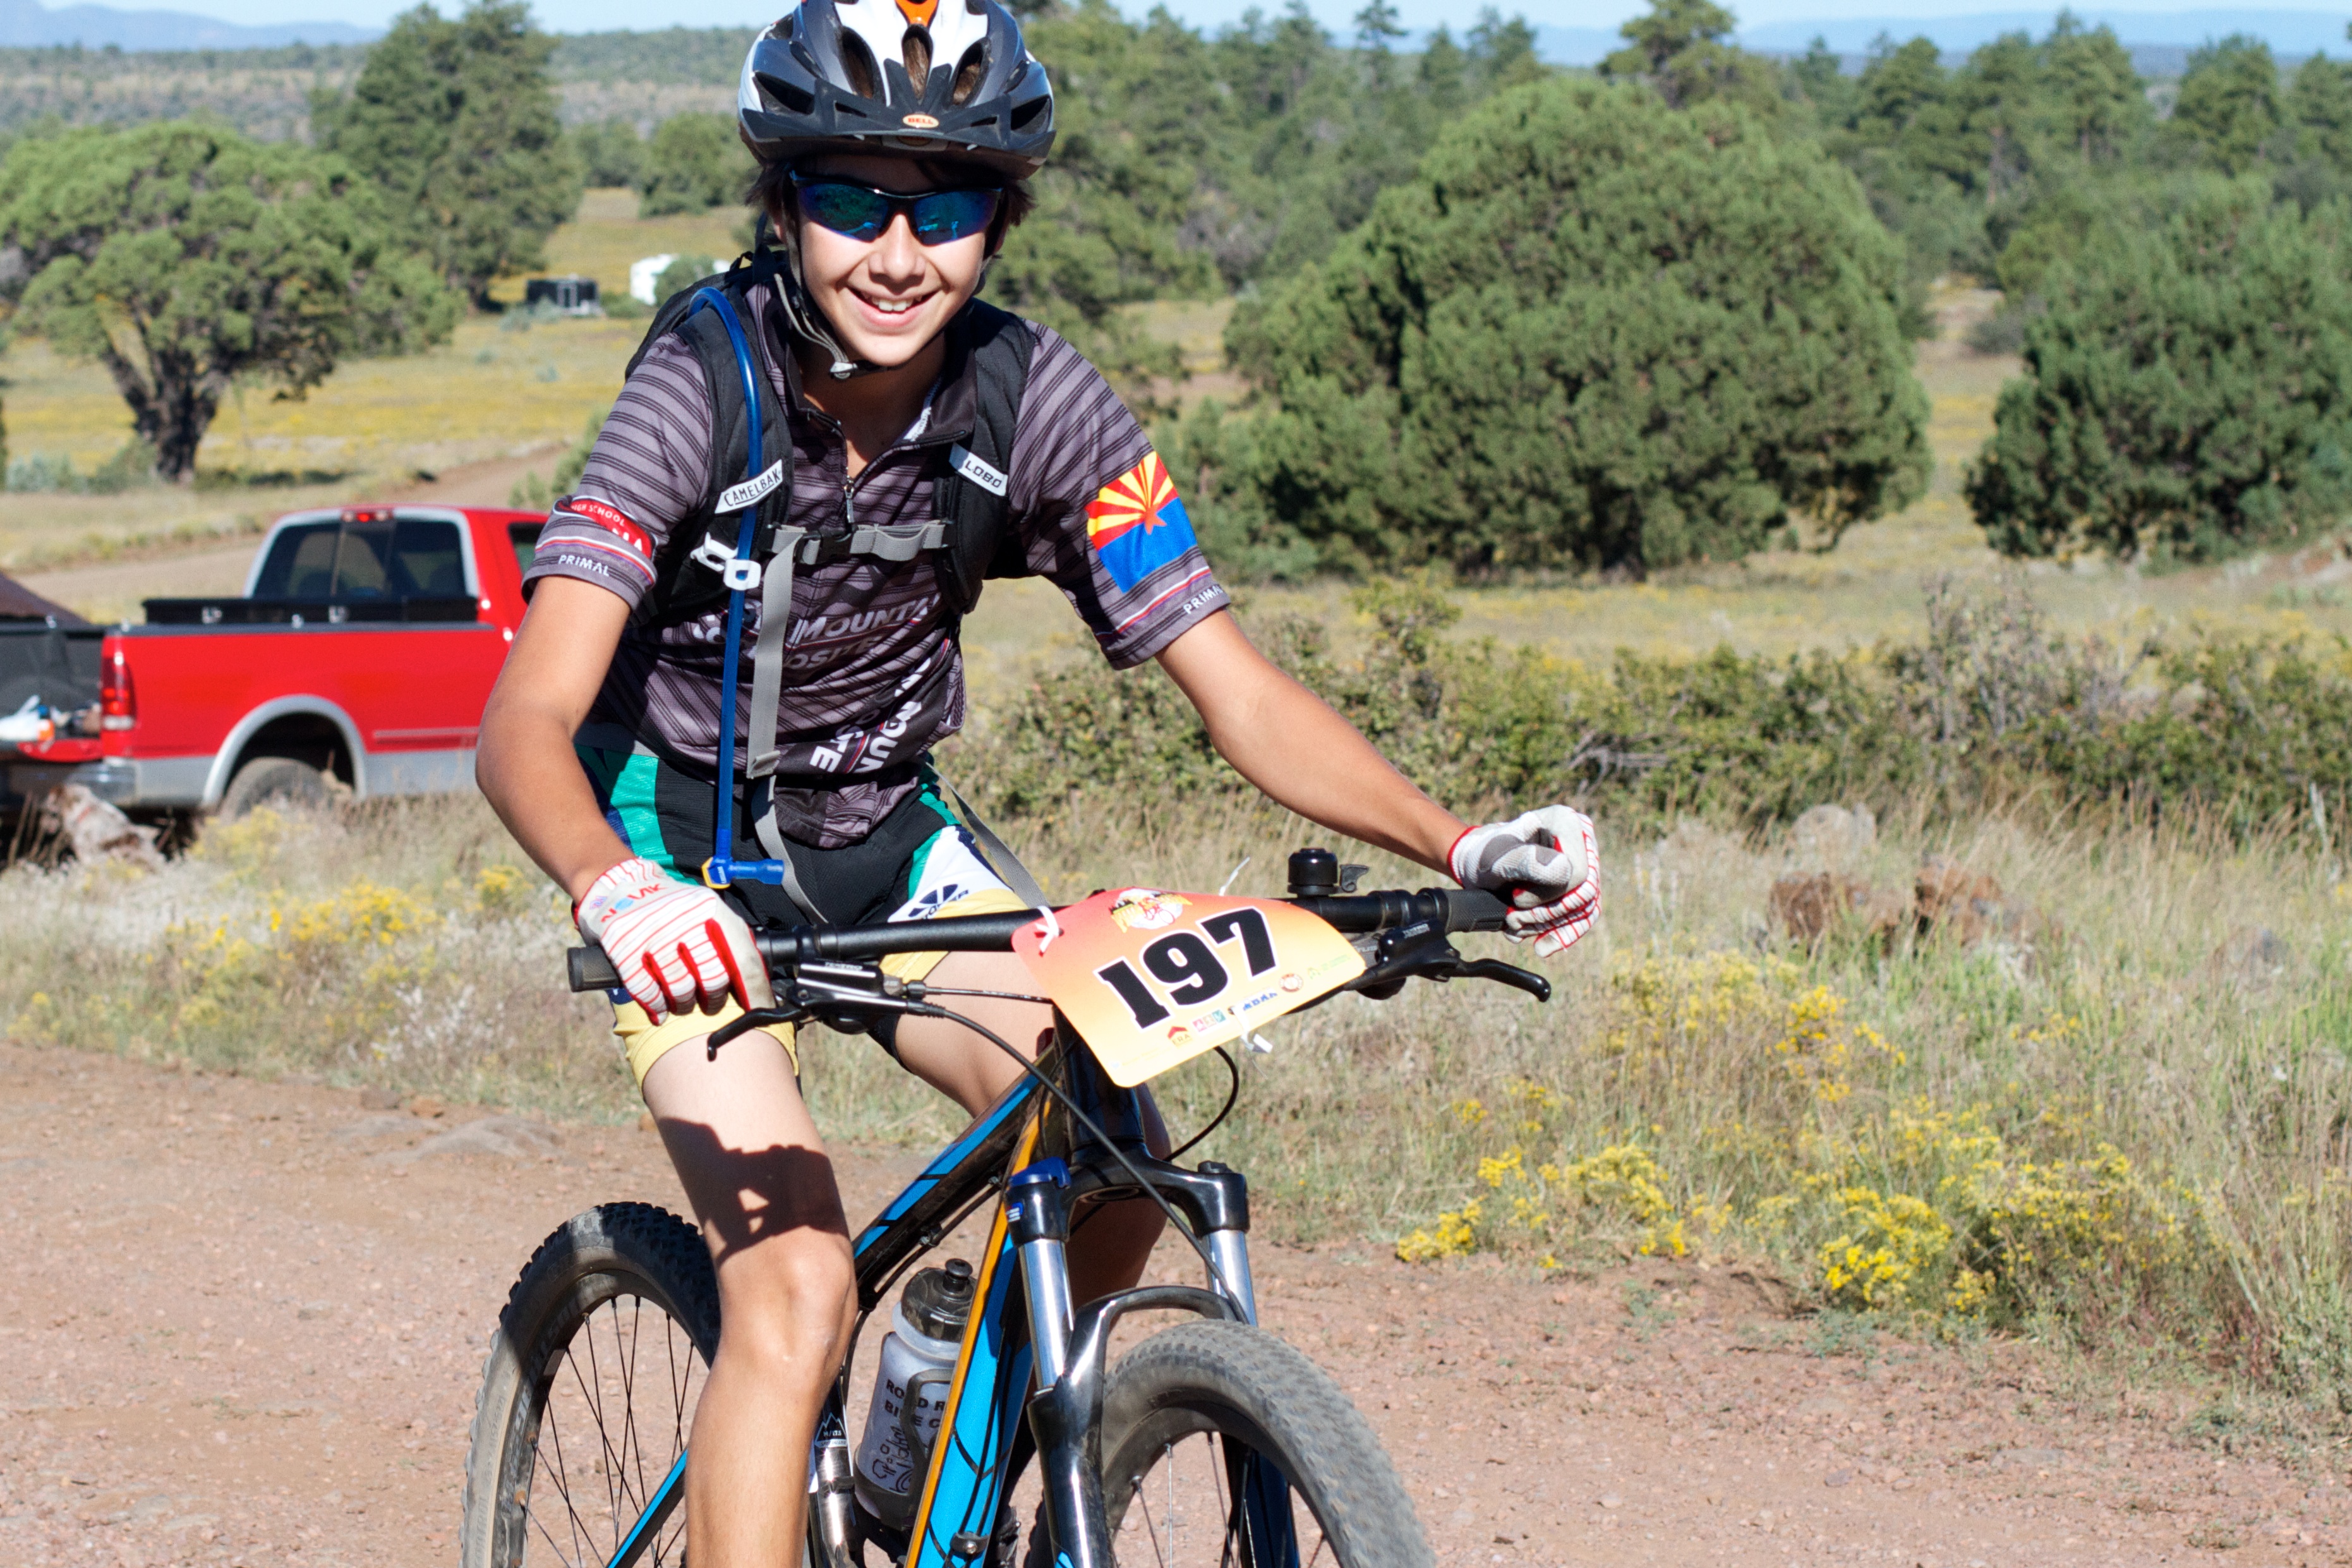
bicycle, vehicle, extreme sport, sports equipment, mountain bike, cycling, race, sports, racing, fotr, freeride, mountain biking, road cycling, land vehicle, cycle sport, cyclo cross, bicycle racing, downhill mountain biking, bicycle motocross, road bicycle racing, mountain bike racing, cross country cycling